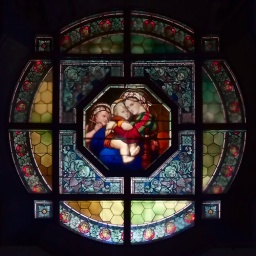
Saint Mary of the Barrens Roman Catholic Church, in Perryville, Missouri, USA - round stained glass window